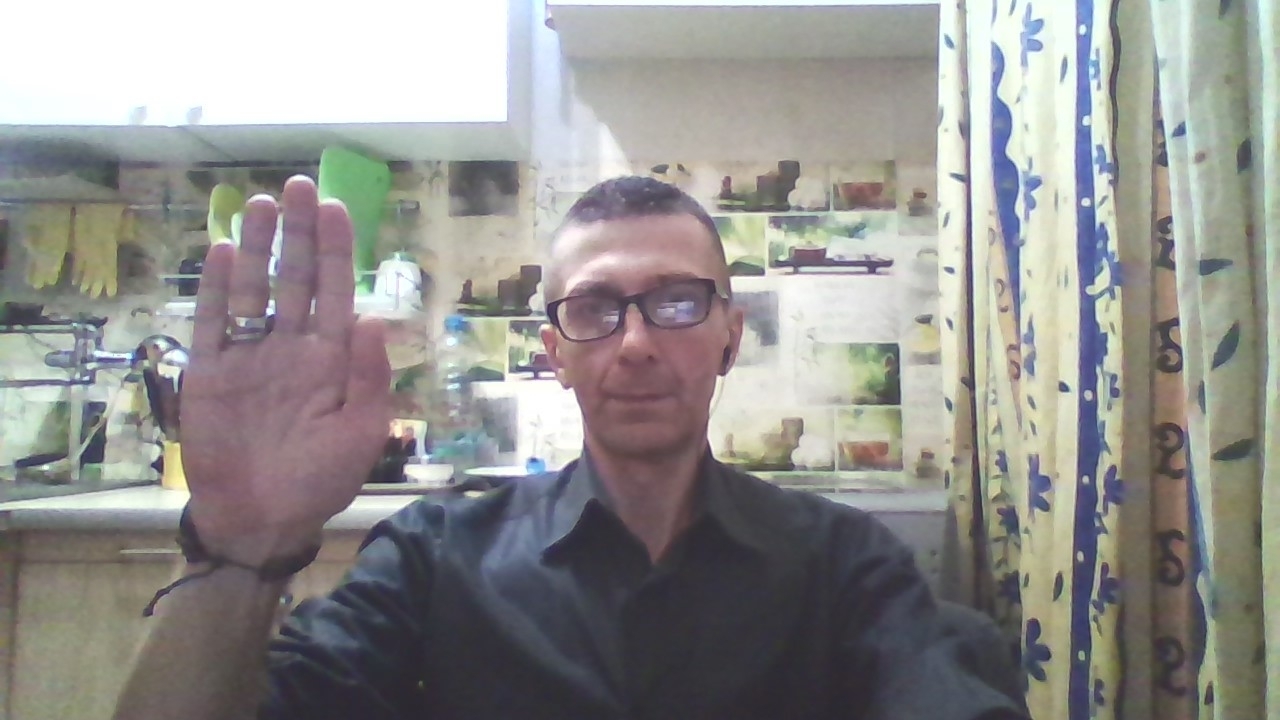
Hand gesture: stop